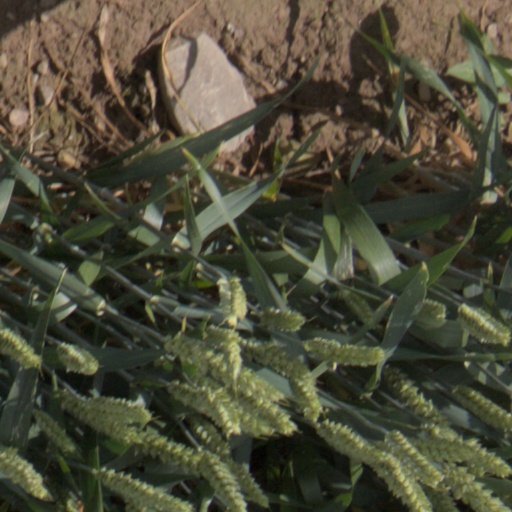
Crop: wheat